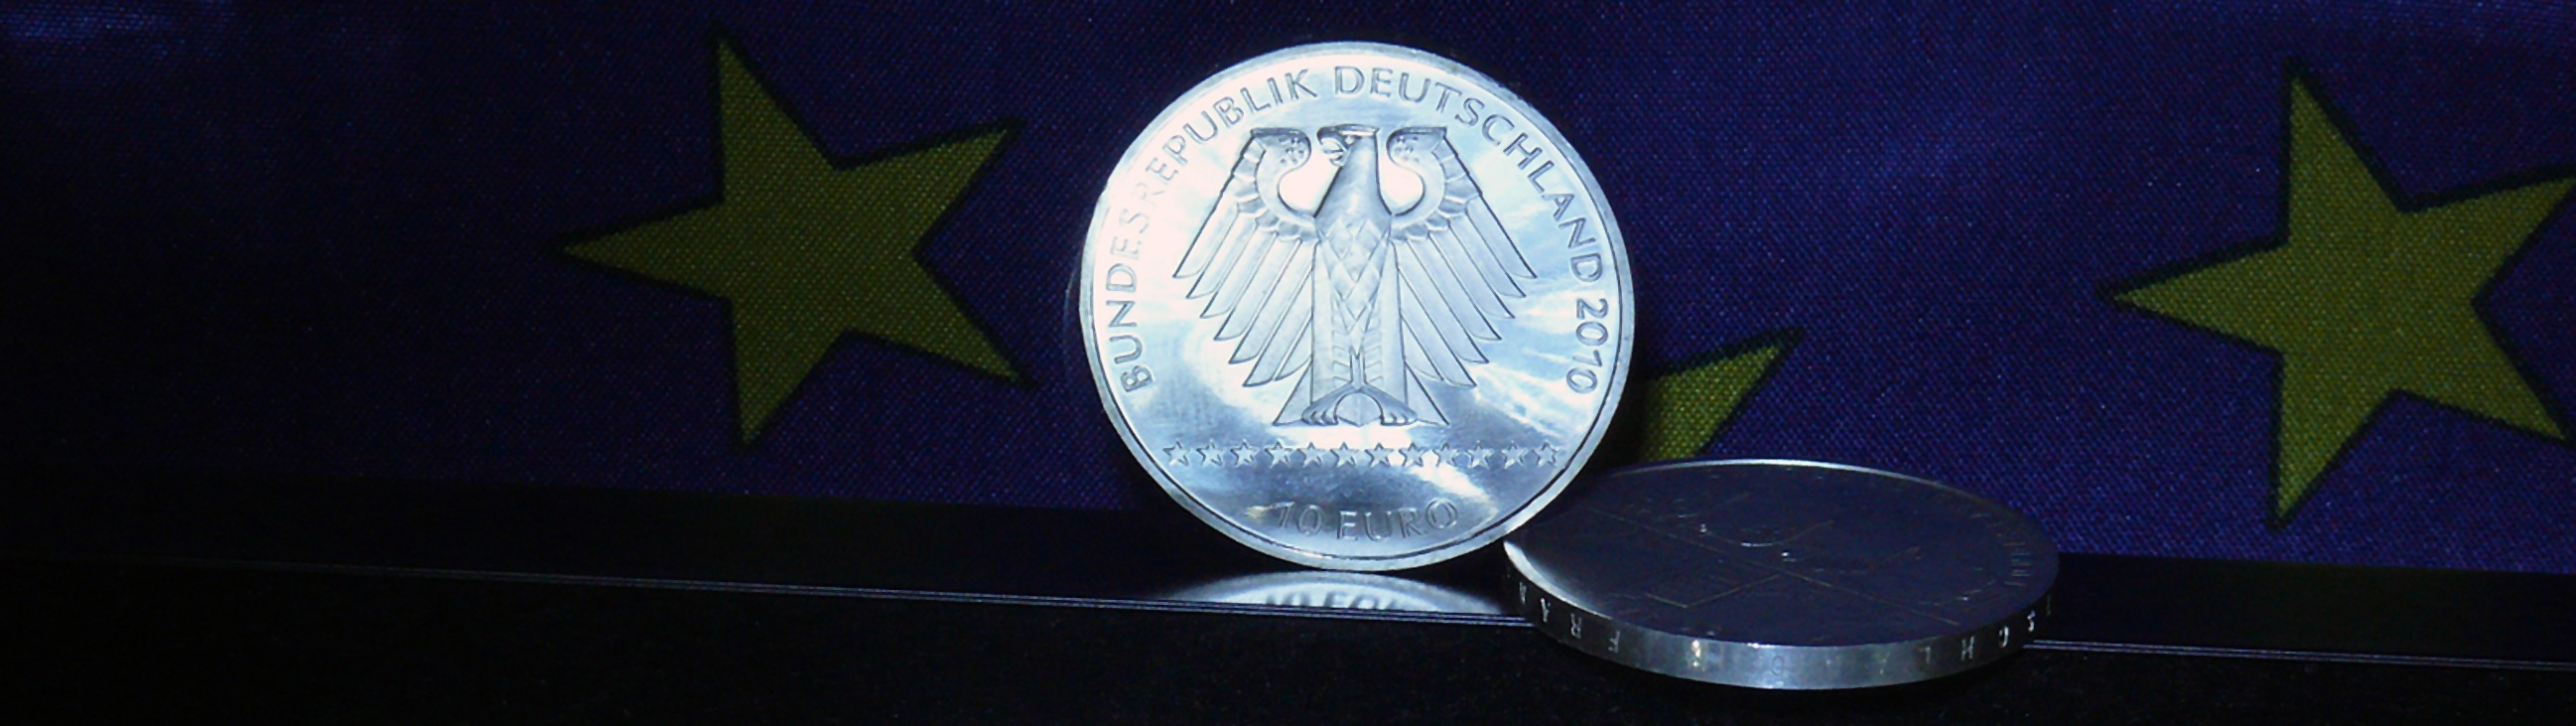
light, space, money, blue, lighting, earth, currency, euro, coin, shape, loose change, spacecraft, euro cents, specie, euro coin, atmosphere of earth